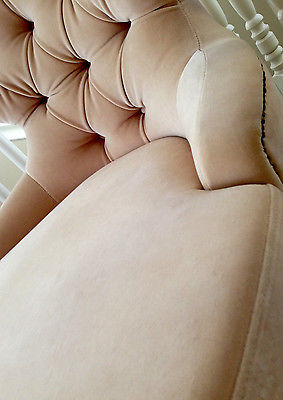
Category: chair